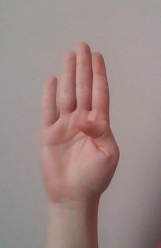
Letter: kaaf